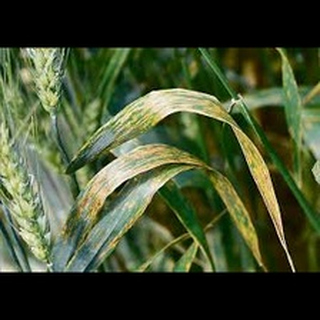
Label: wheat_leaf_blight